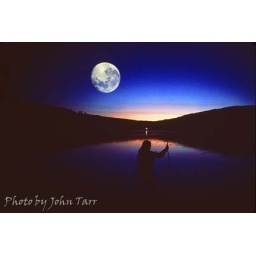
Full moon in the night time sky with a person by a lake. Photograph by John Tarr.